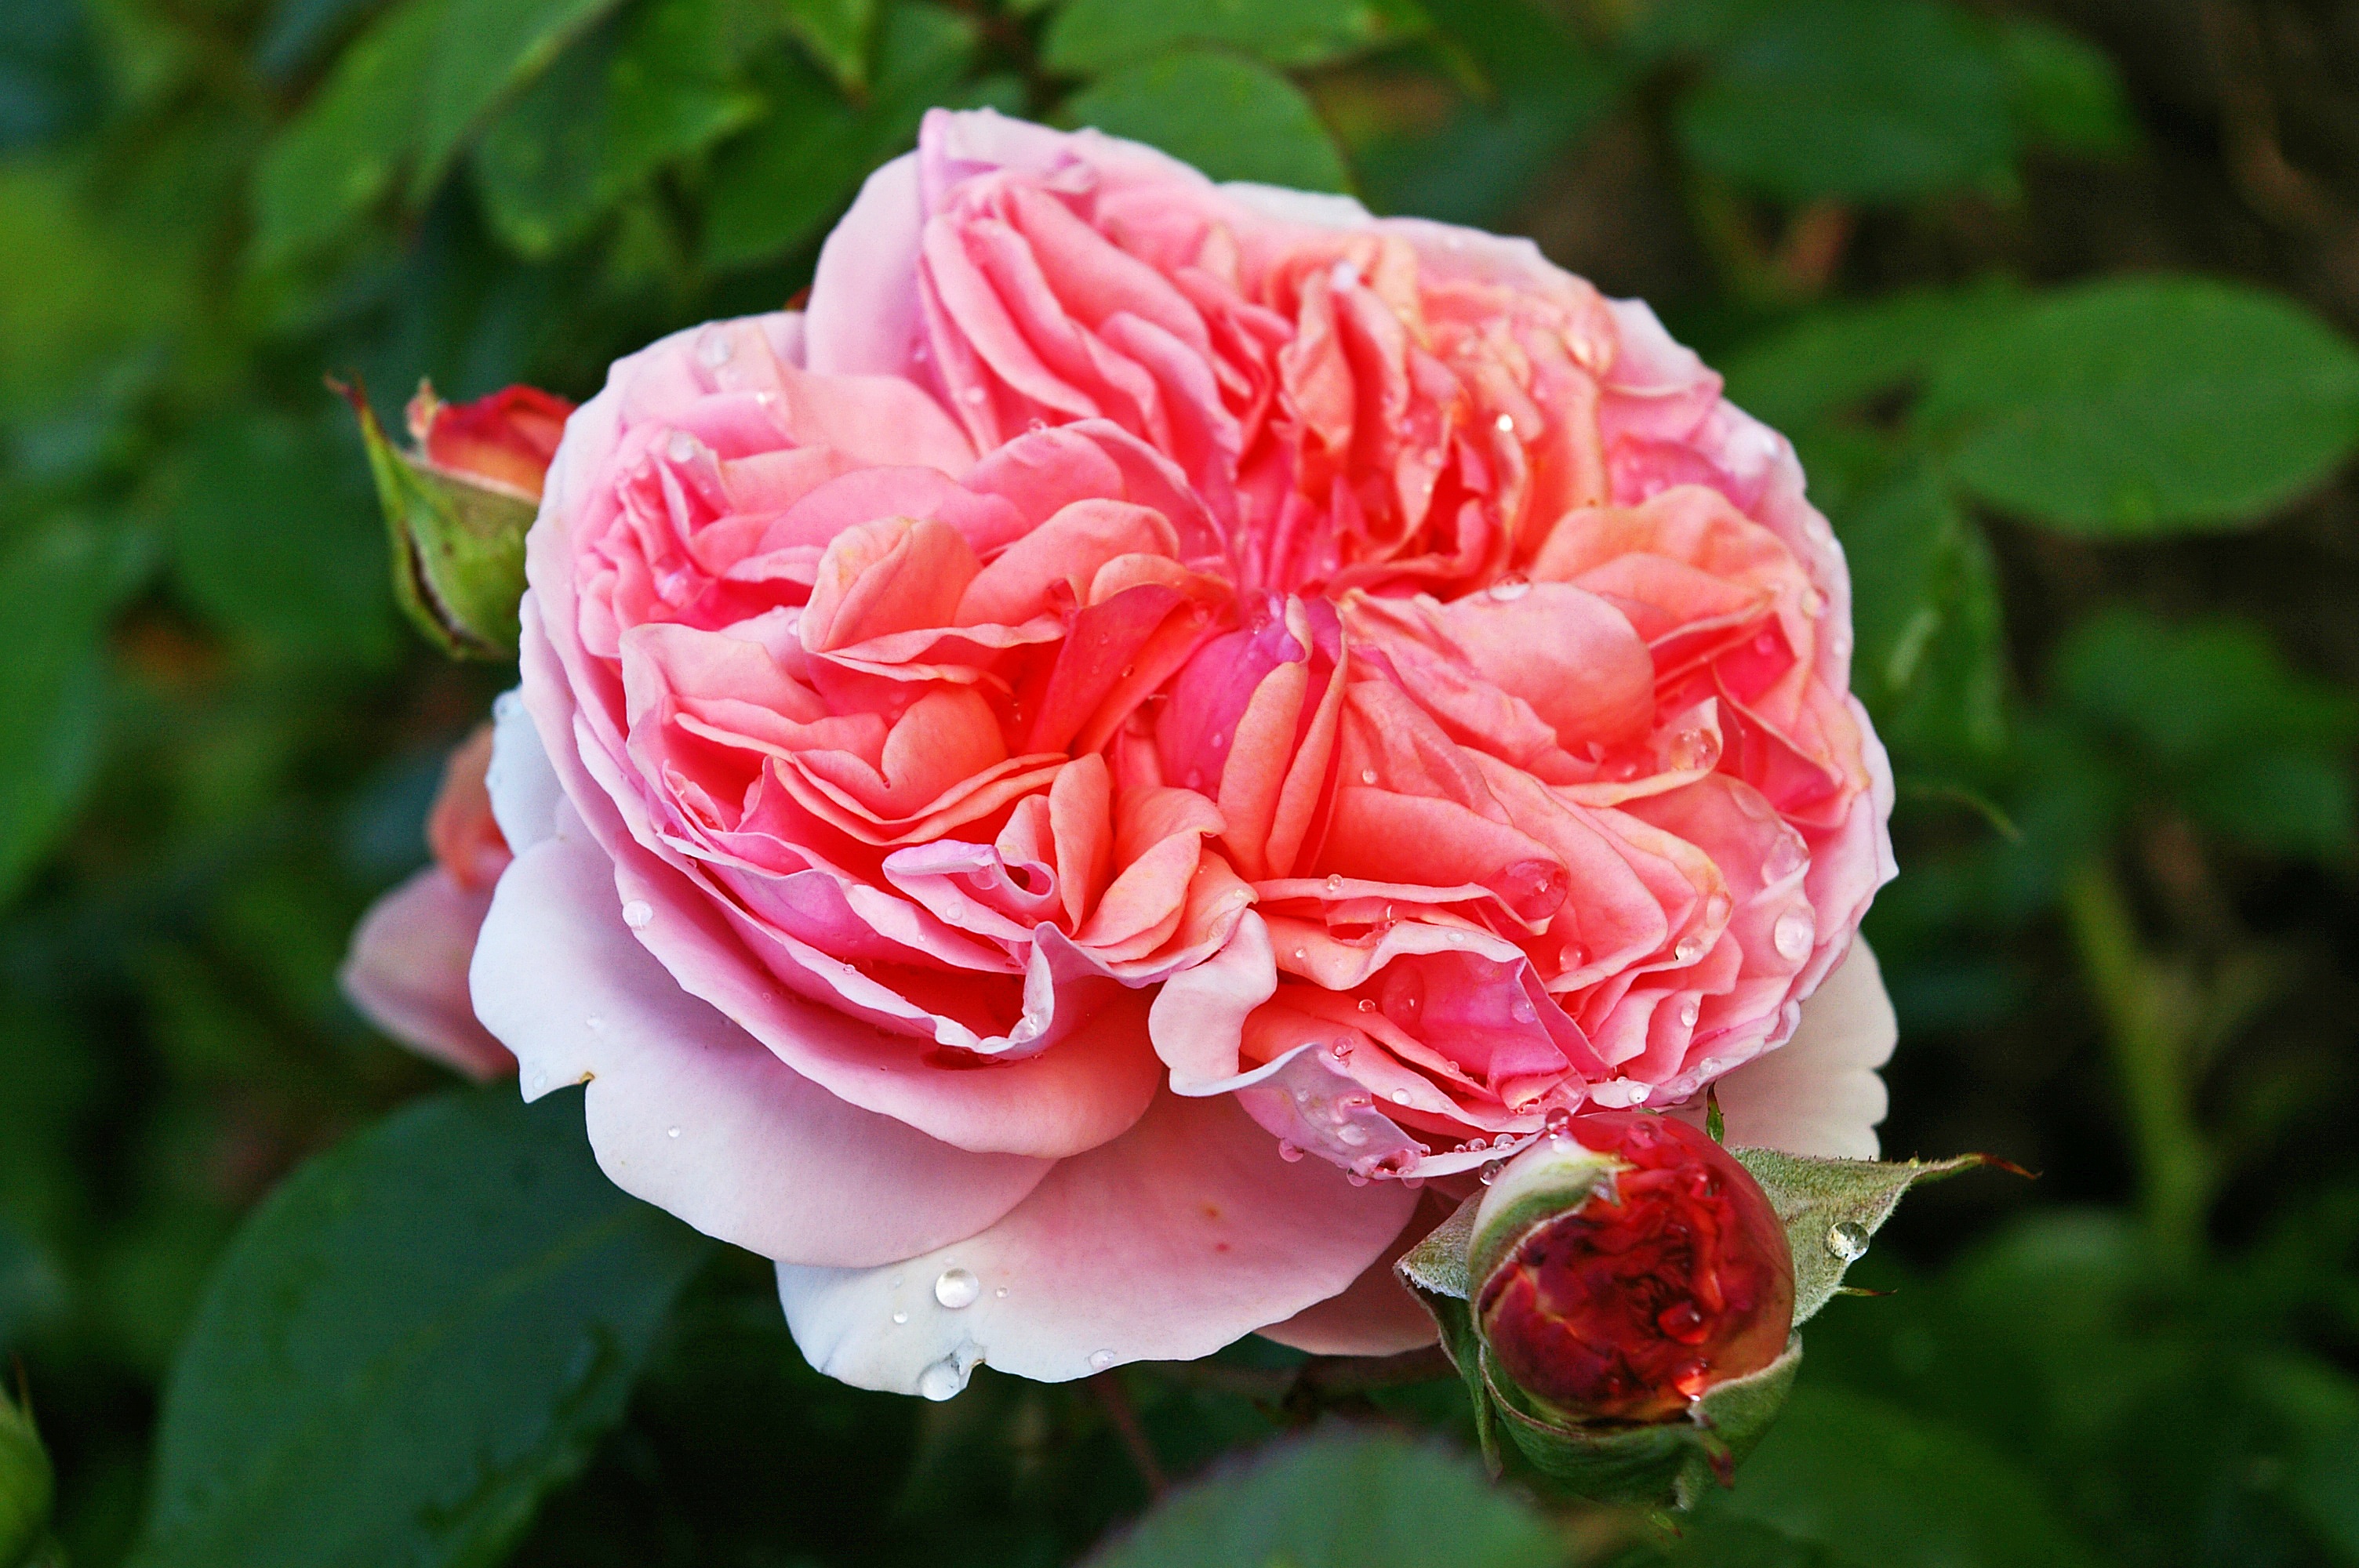
nature, blossom, prickly, plant, flower, petal, bloom, love, rose, romance, romantic, garden, pink, bed, petals, thorns, beauty, beautiful, pink rose, bud, birthday, floribunda, fragrance, rose bloom, rose garden, blossomed, bed of roses, rose blooms, flowering plant, garden roses, english rose, rose family, open rose, garden rose, scented rose, birthday flowers, favorite flower, land plant, rosa centifolia, rose order, rosa gallica